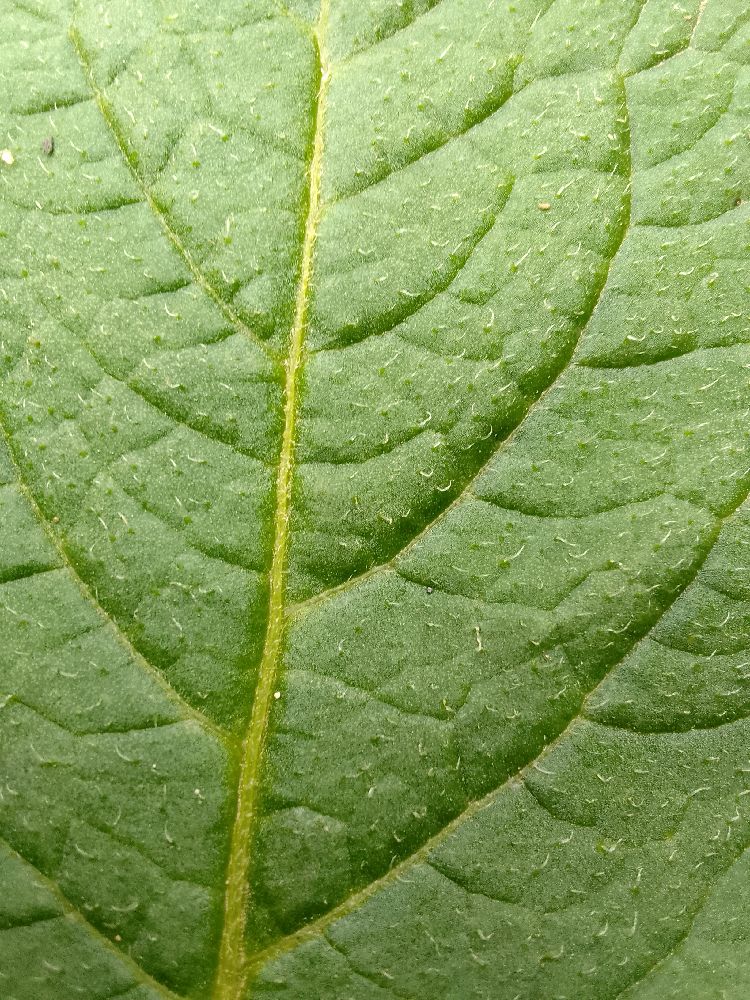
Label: Healthy